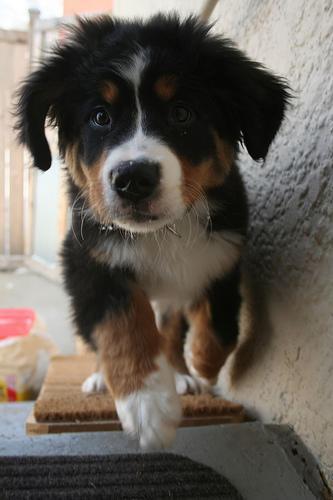
Bernese_mountain_dog